Fabrice Olinga

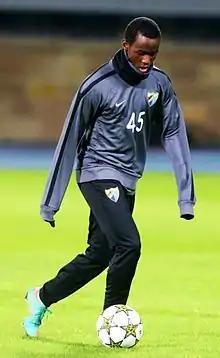
Olinga before a game with Málaga in 2014

Fabrice Olinga Essono (born 12 May 1996), known as Olinga, is a Cameroonian professional footballer who plays as a forward.